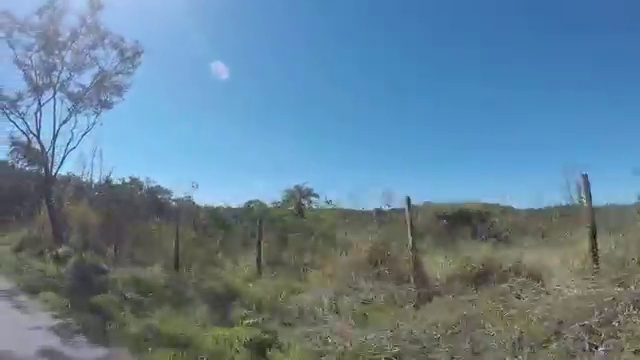
Fire: no
Smoke: no